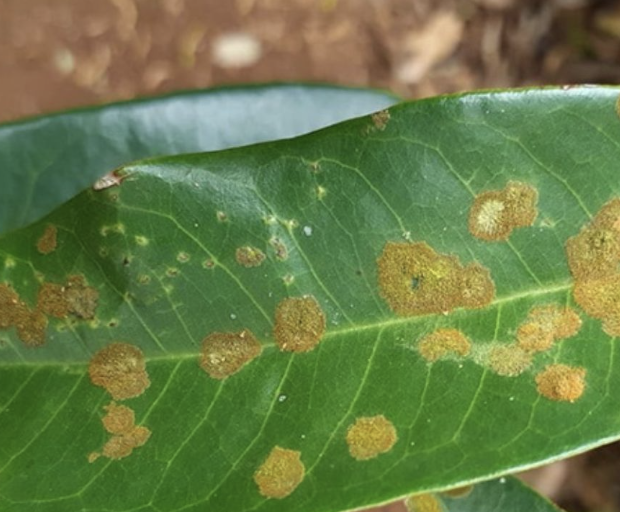
Label: stem_blight